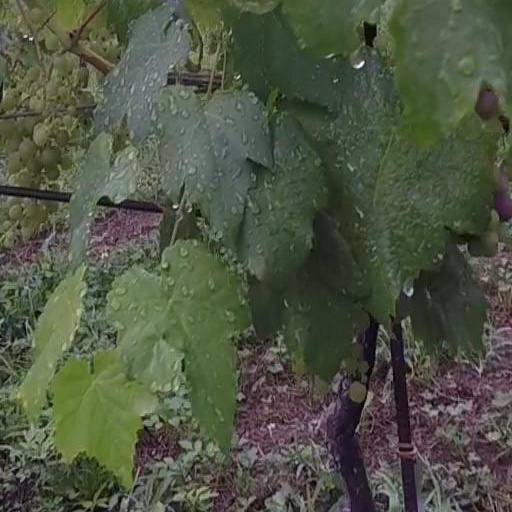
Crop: grape